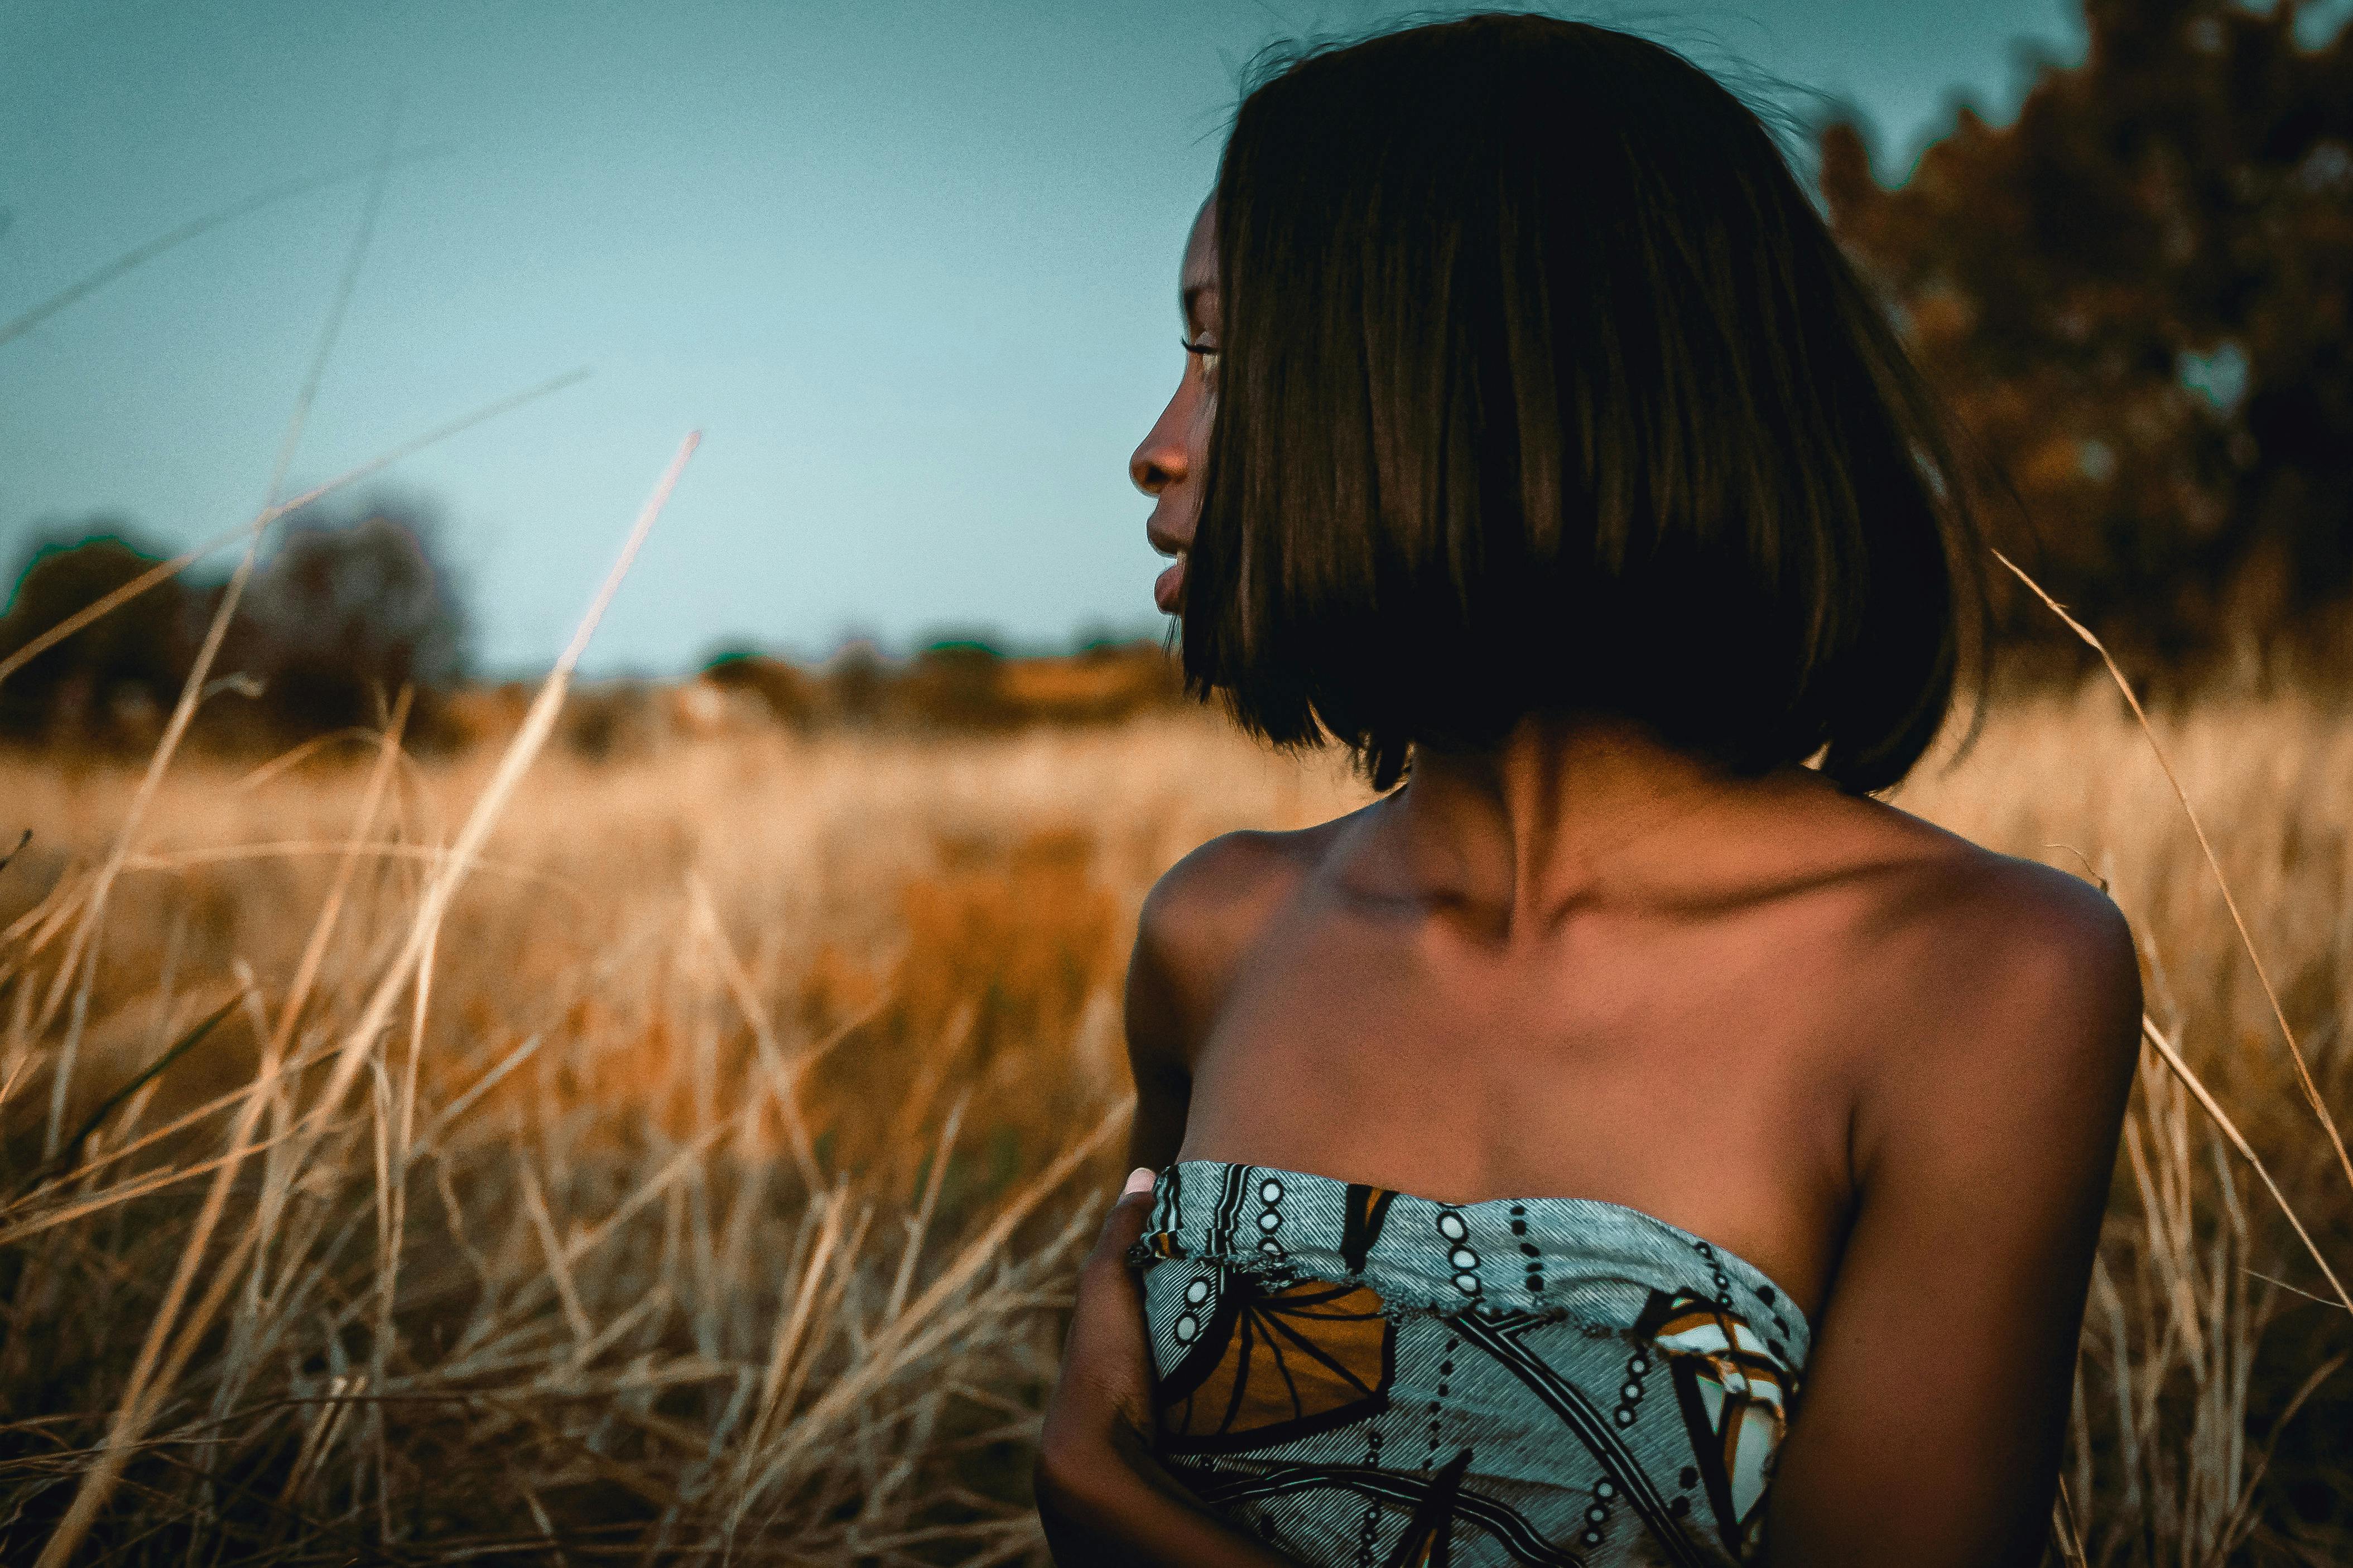
woman, hair, shoulder, sky, plant, People in nature, flash photography, happy, lighting, sunlight, grass, grassland, black hair, landscape, summer, tree, rural area, meadow, long hair, grass family, field, brown hair, electric blue, blond, prairie, agriculture, wind, backlighting, horizon, spring, shadow, evening, sitting, portrait photography, back, photo shoot